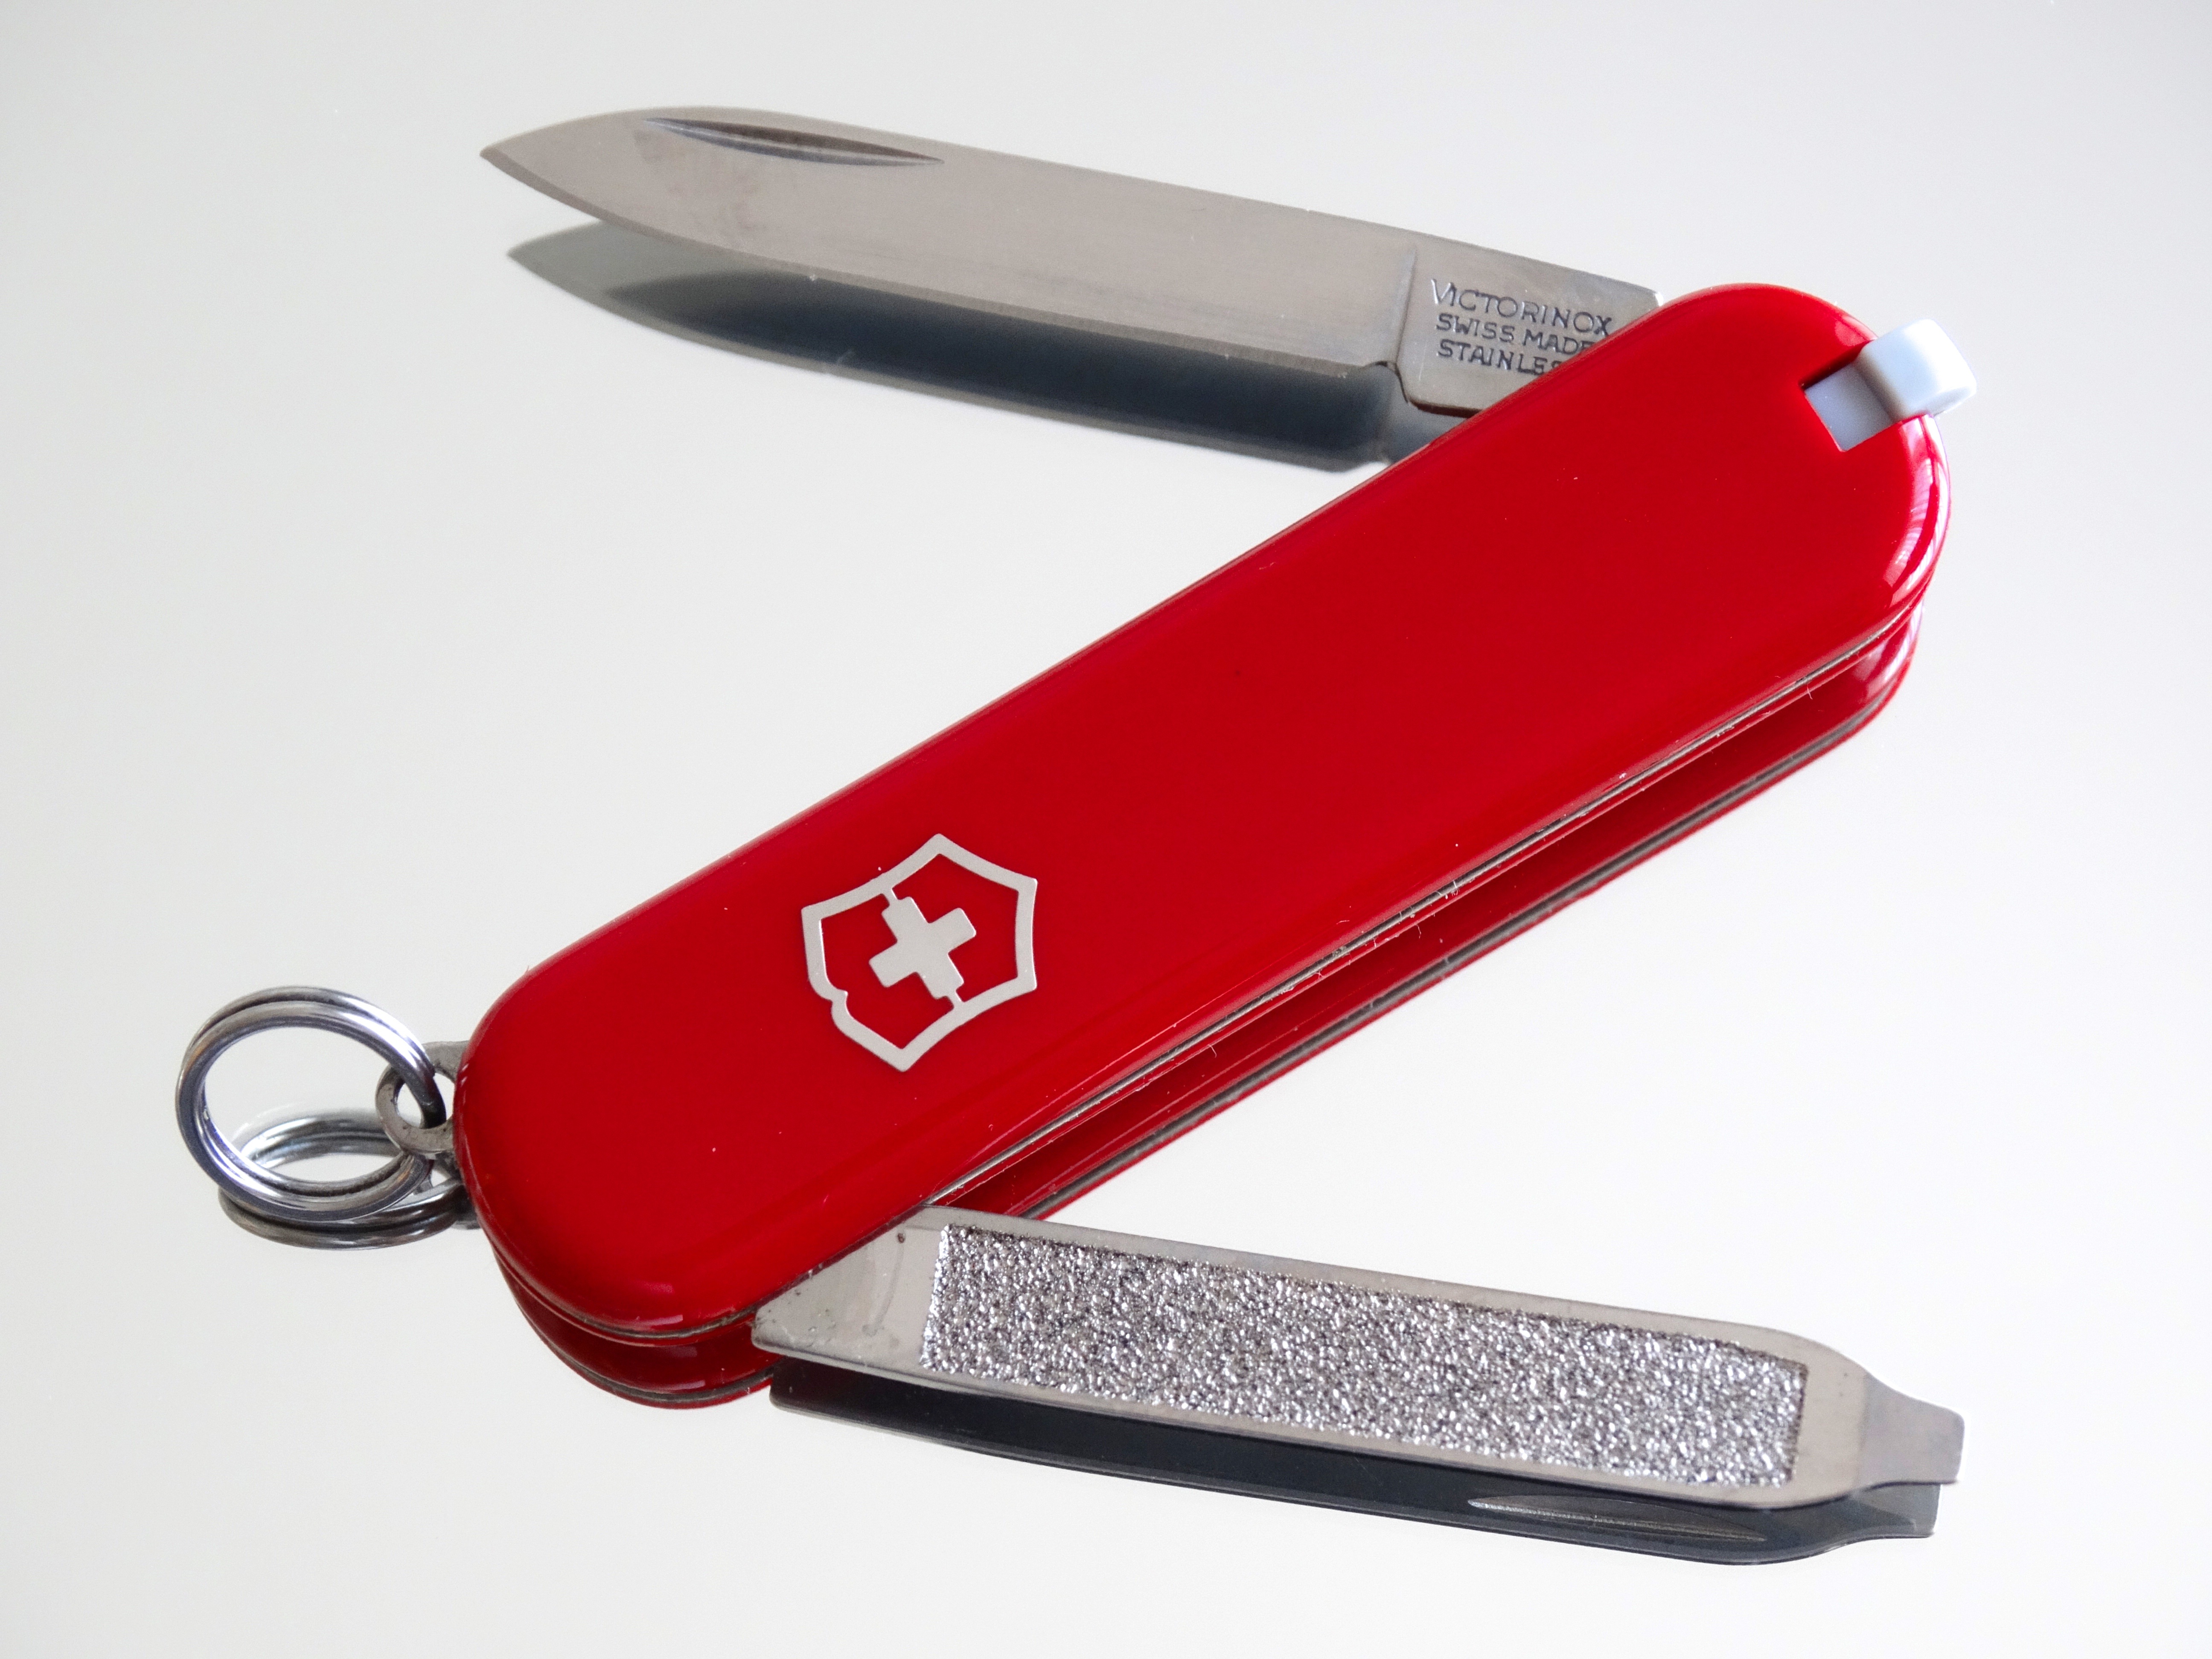
red, knife, cut, sac diameter, data storage device, usb flash drive, swiss cross